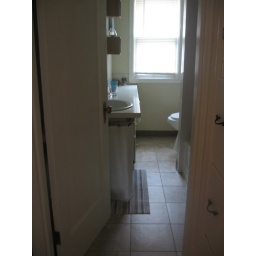
bathroom upgrades - added a little curtain below the sink and some art